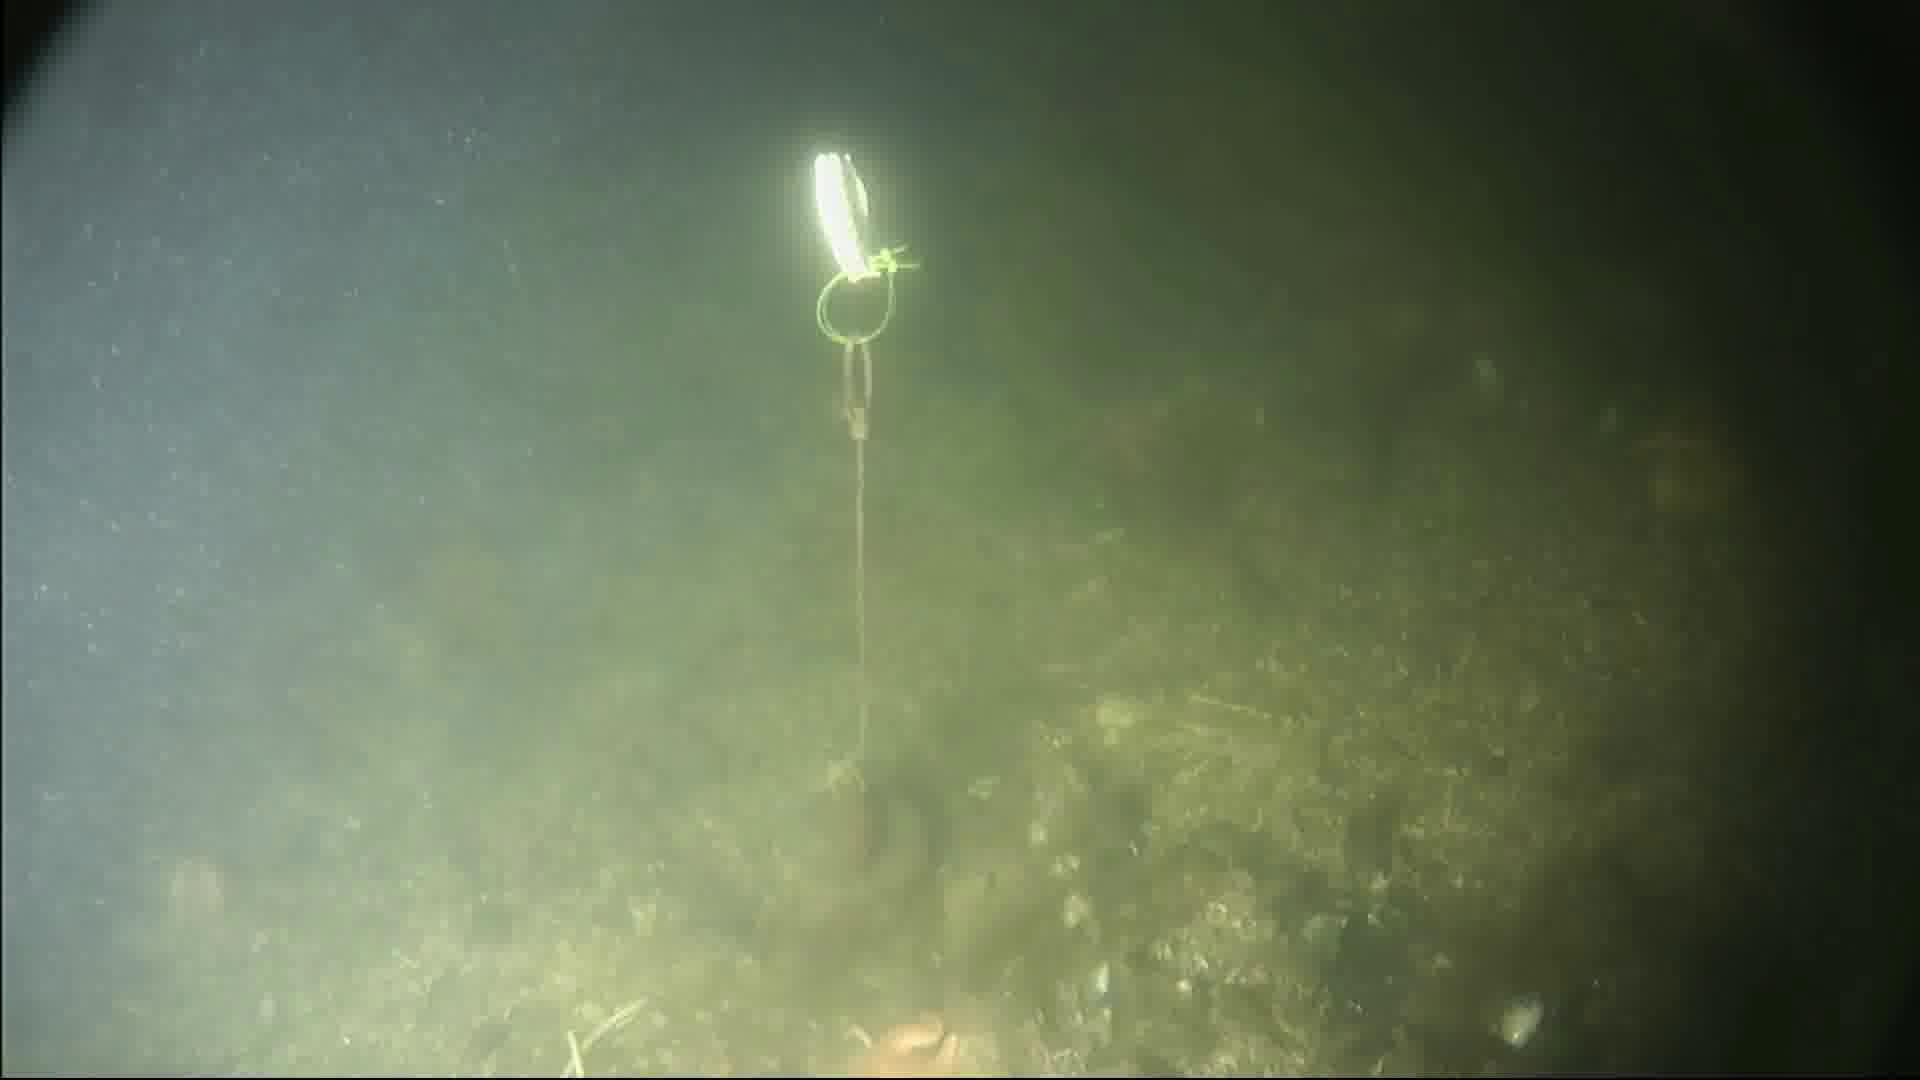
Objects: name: crab
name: starfish